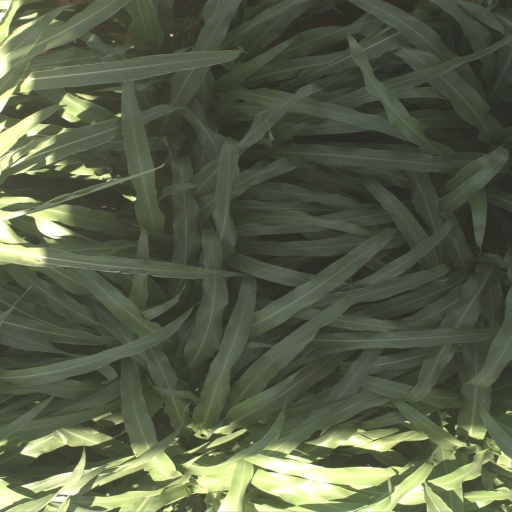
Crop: sorghum